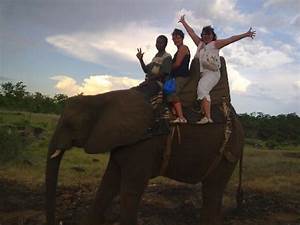
Label: elefante